234

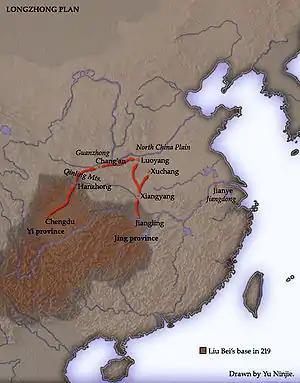
The Longzhong Plan (Three Kingdoms)

Year 234 (CCXXXIV) was a common year starting on Wednesday of the Julian calendar. At the time, it was known as the Year of the Consulship of Pupienus and Sulla (or, less frequently, year 987 "Ab urbe condita"). The denomination 234 for this year has been used since the early medieval period, when the Anno Domini calendar era became the prevalent method in Europe for naming years.